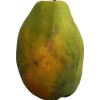
Label: papaya